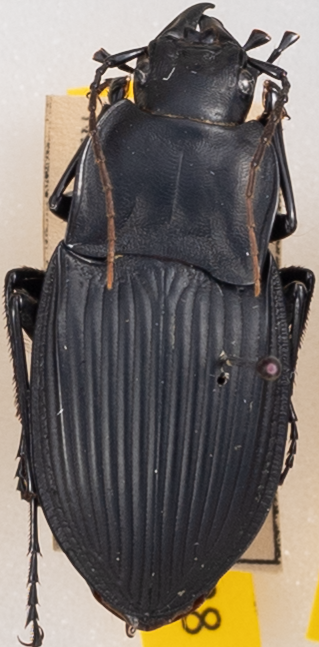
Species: Dicaelus dilatatus sinuatus
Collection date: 2022-07-05
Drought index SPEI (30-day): -0.938
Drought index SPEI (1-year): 0.536
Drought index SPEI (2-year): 0.866